Acadia National Park

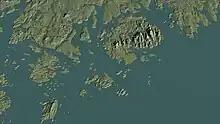
Aerial view, 3D computer-generated image

The border established between the United States and Canada after the American Revolution split the Wabanaki homelands. The confederacy was dissolved around 1870 due to pressure from the American and Canadian governments, though the tribal nations continued to interact in their traditional ways. In the nineteenth century, Wabanakis sold handmade ash and birch bark baskets to travelers. The Wabanaki performed dances for summer tourists and residents at Sieur de Monts and the town of Bar Harbor. Wabanaki guides led canoe trips around Frenchman Bay and the Cranberry Islands.